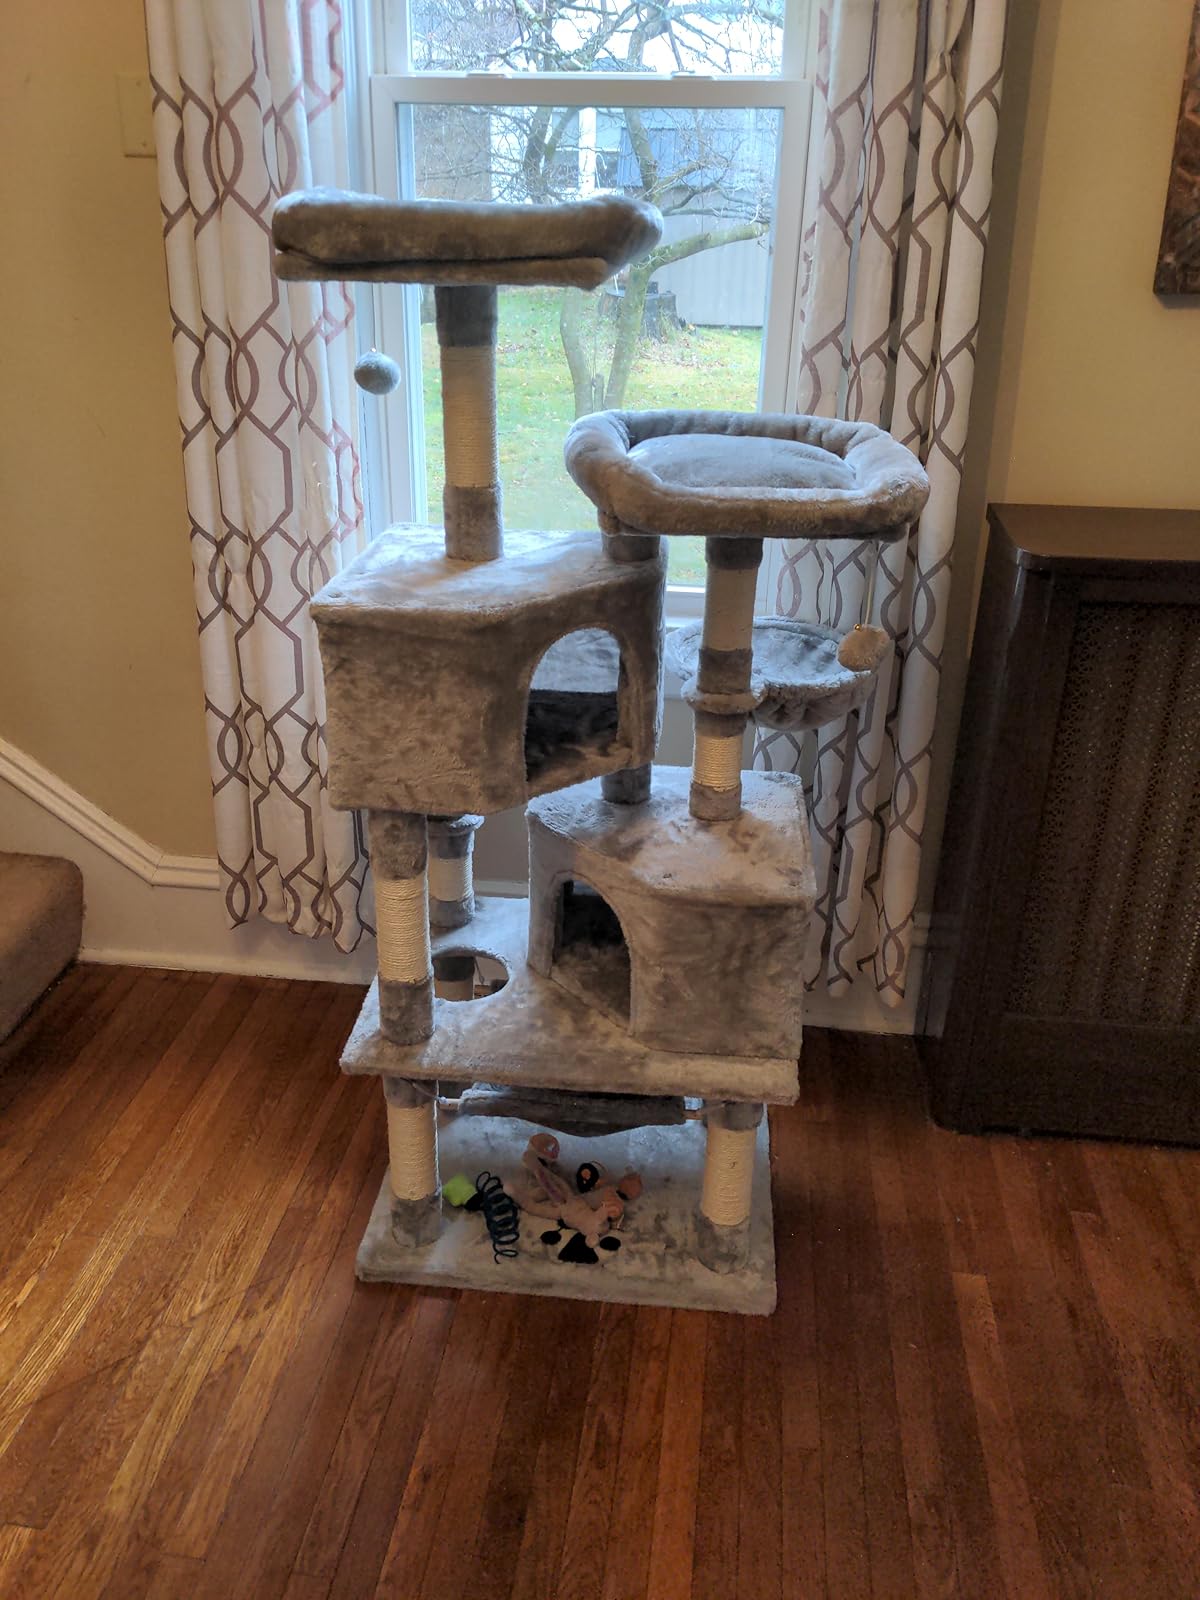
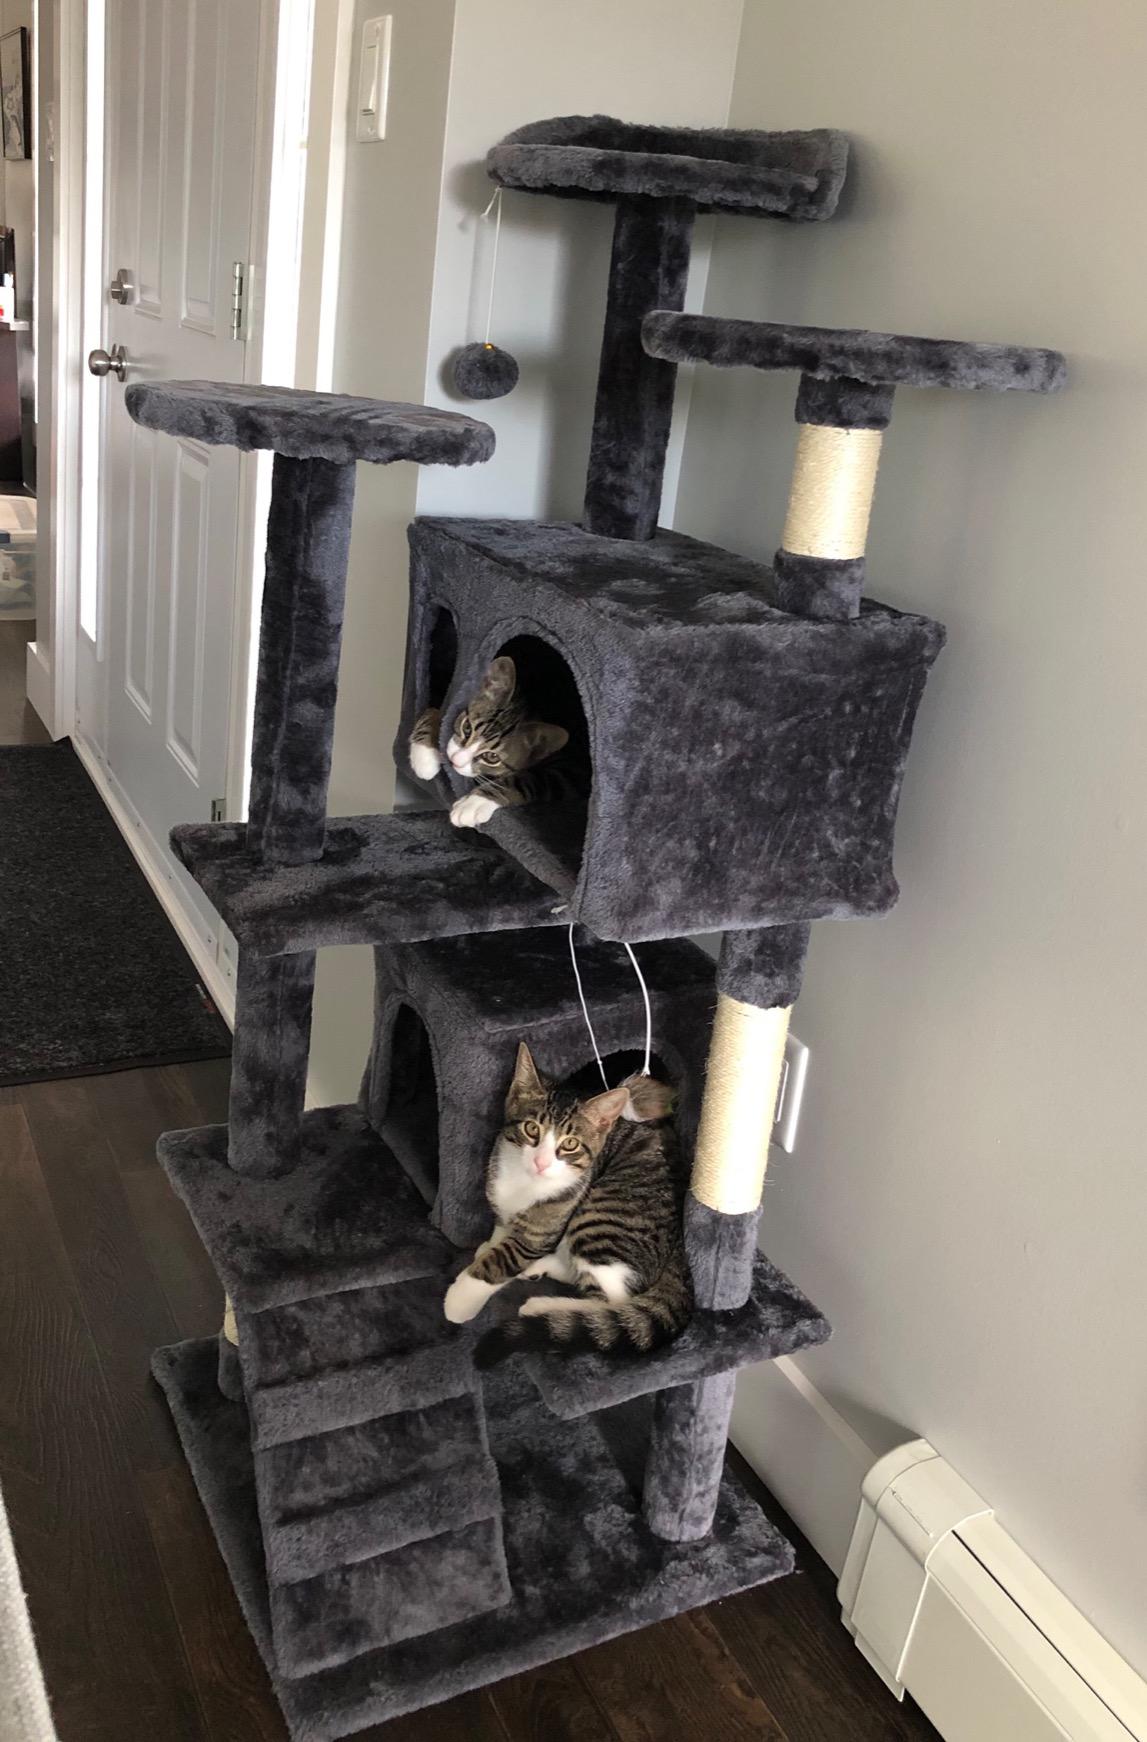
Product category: items_cat tree
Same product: no